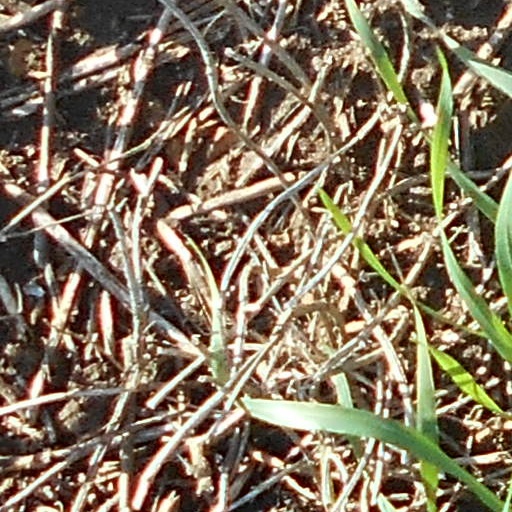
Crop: wheat